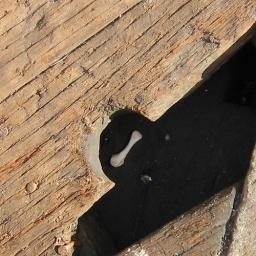
near the fish market, where there was a little black cat prowling around